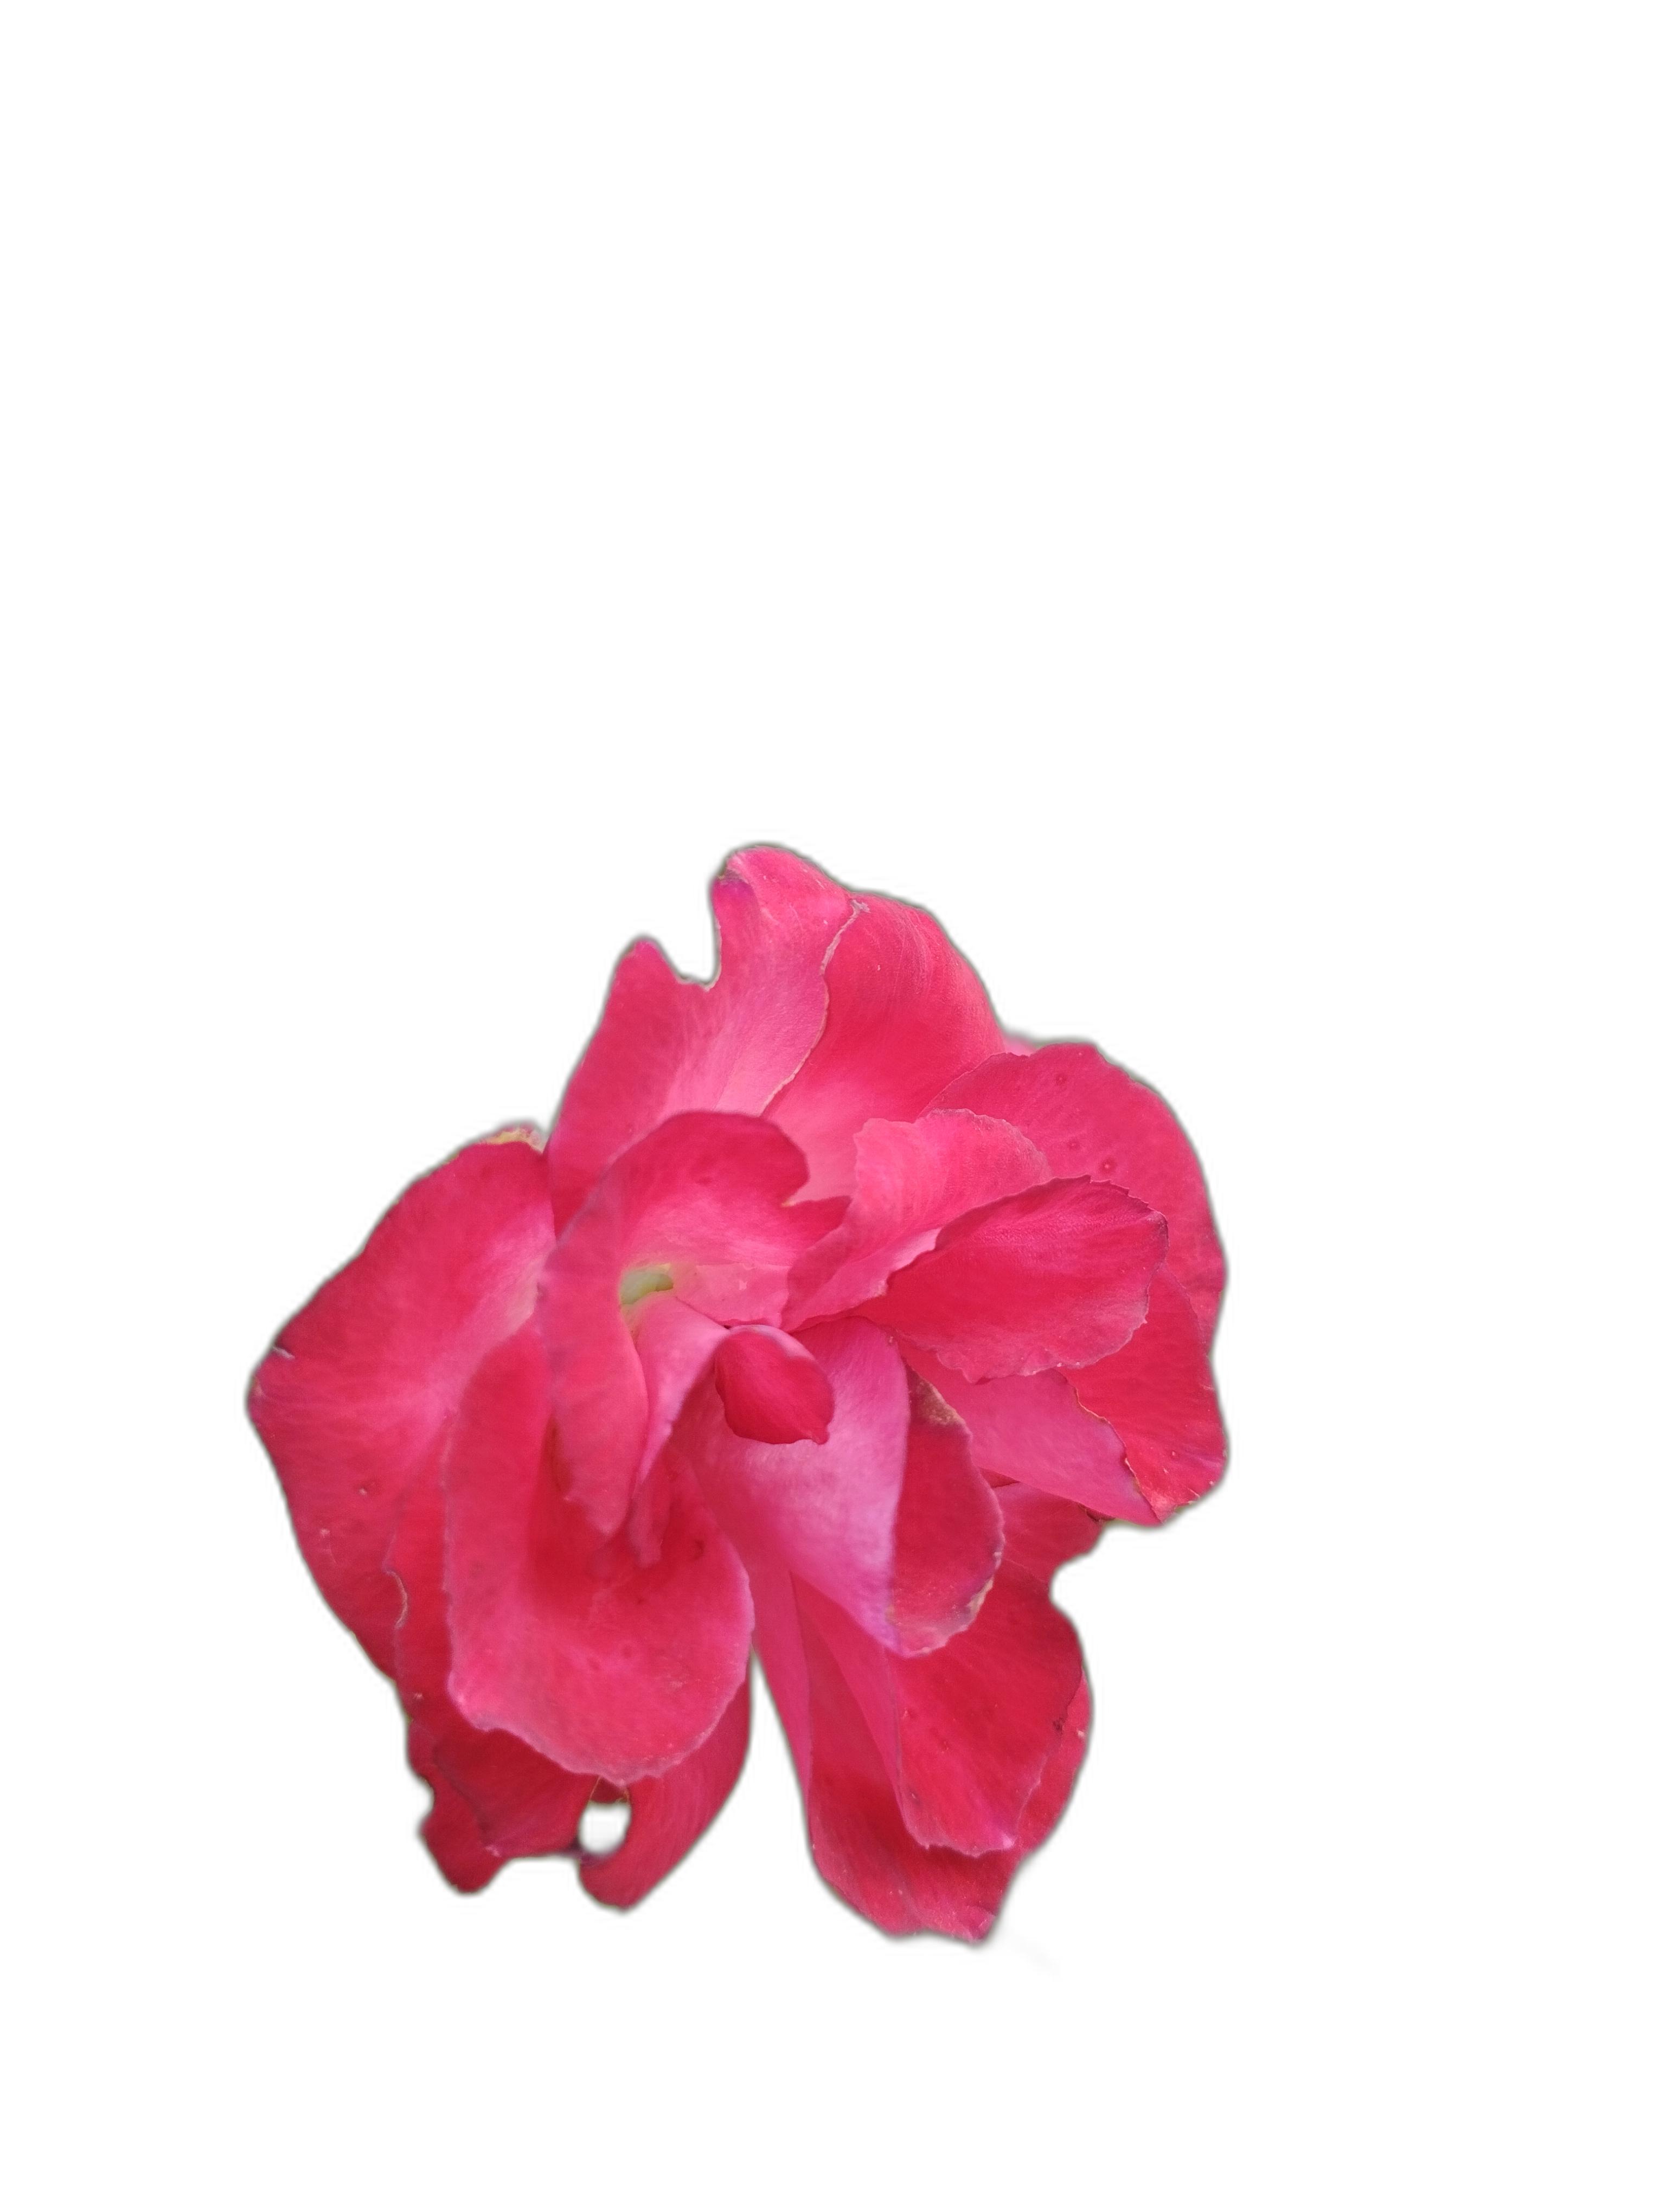
Label: Rose